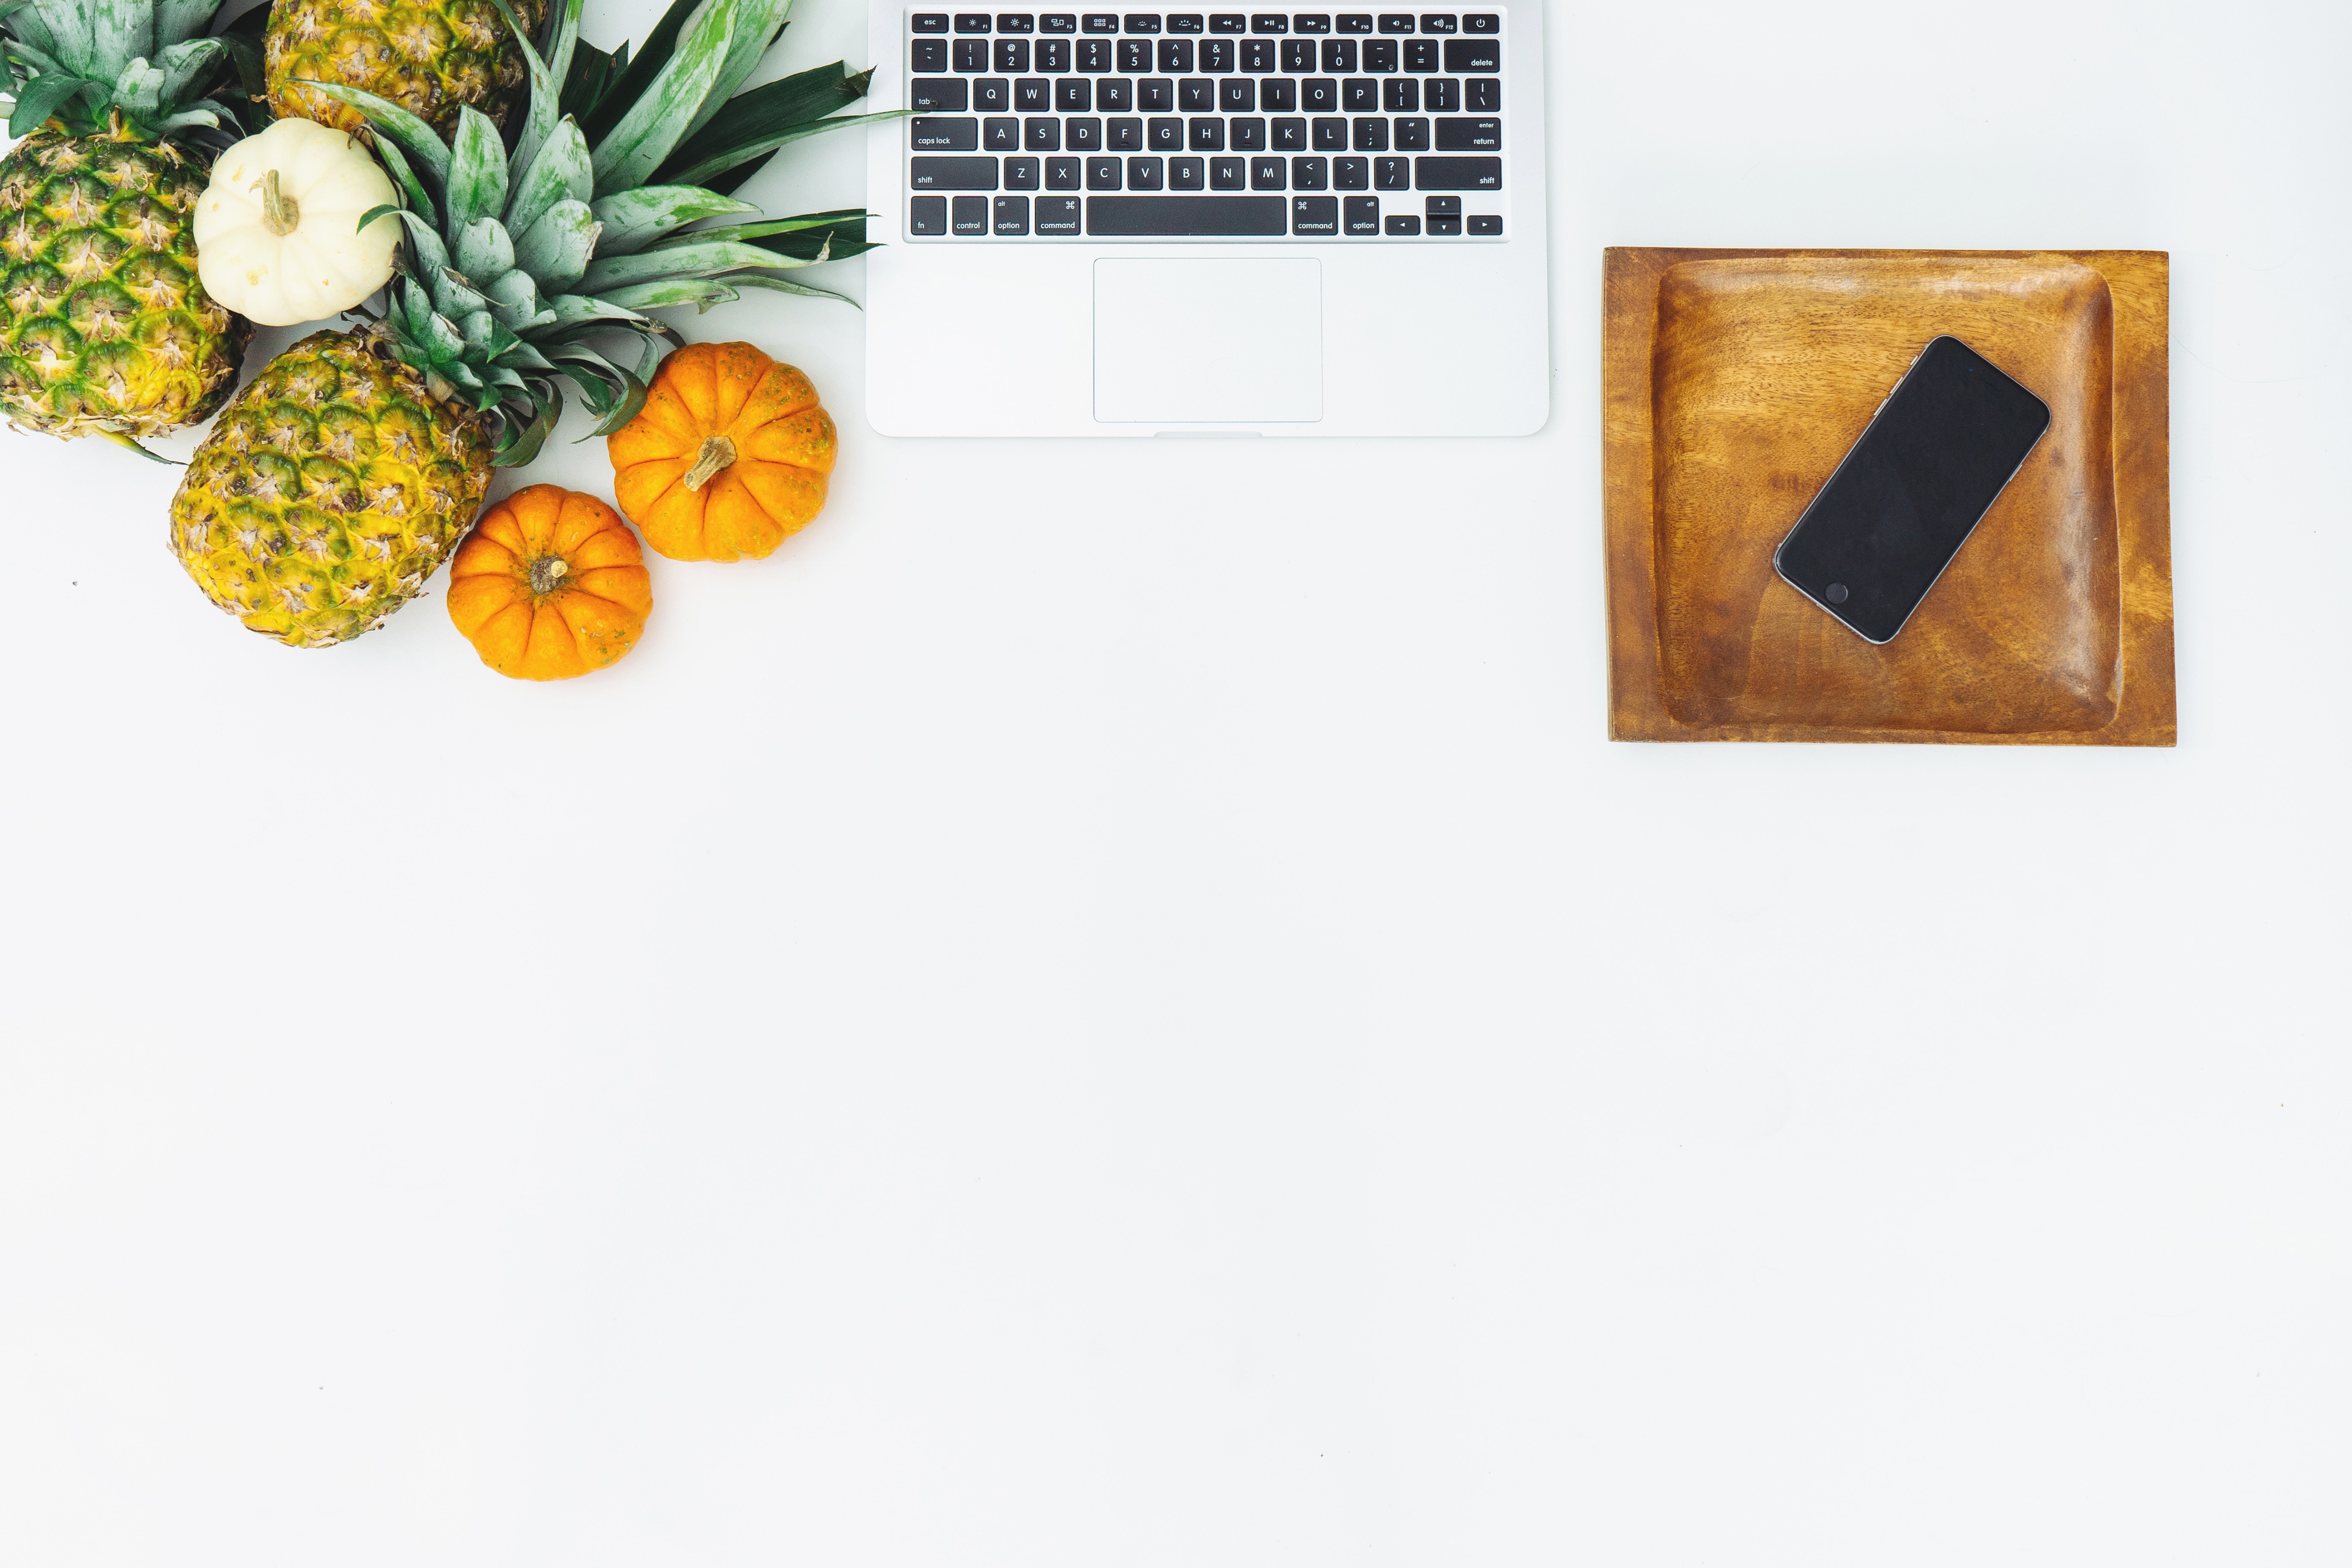
pineapple, fruit, ananas, yellow, plant, bromeliaceae, citrus, still life photography, vegetarian food, orange, food